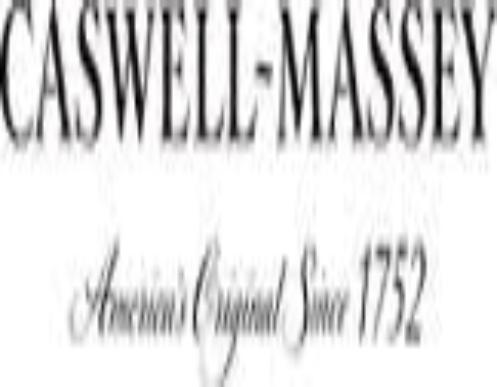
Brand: Caswell Massey
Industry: Necessities